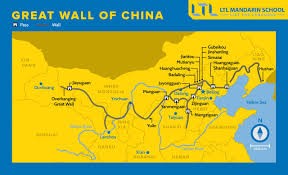
Landmark: Great Wall of China